Saqib Ali

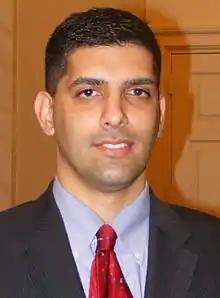

Saqib Ali (Hindi: साकिब अली, Urdu: ثاقب علی; born January 21, 1975) is a former State Delegate in the Maryland House of Delegates, having been elected in 2006 to represent the 39th District. Ali is an American of Indian and Pakistani descent.